Manuel Aaron

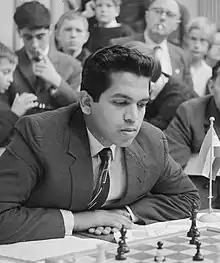
Manuel Aaron in 1962

Manuel Aaron (born 30 December 1935) is the first Indian chess master in the second half of the 20th century. He dominated chess in India in the 1960s to the 1980s, was the national champion of India nine times between 1959 and 1981. He is India's first chess player to be awarded the FIDE Title of International Master, and is one of the key figures in introducing international chess practices to India; until the 1960s, Indian chess (known as "chaturanga") was often played using many local traditional variants (e.g. in lieu of castling, the king could execute a knights move once, if it had not been checked). Aaron helped popularize the international variety, forming many chess groups and urging players to study openings and other formal chess literature.